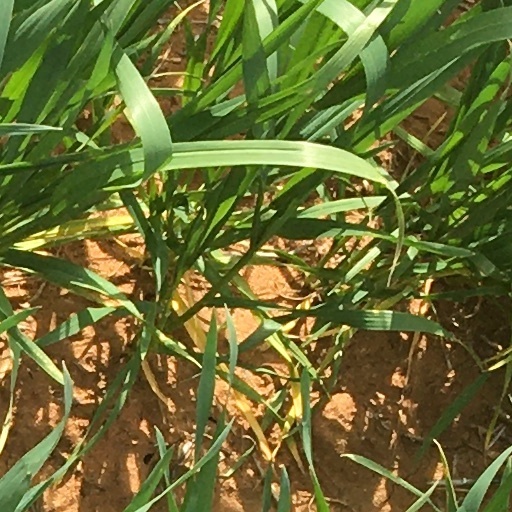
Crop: wheat